Black Country Living Museum Pawnbrokers Shop

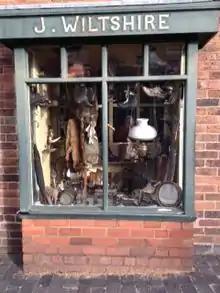
Window of pawnbrokers shop at Black Country Living Museum

Pawnshops prospered in areas where the wages were low and unstable. In the Black Country in 1870 there were 160 pawnbrokers in the area, Walsall had 15 and Wednesbury had 48. For a housewife with a large family to look after it was a constant struggle to make ends meet. It was not uncommon for a family to have linen or clothes that they would pawn as a bridging loan until next payday. The struggling family could pawn their goods on a Monday and could buy them back the following Friday or Saturday. The items pawned were taken as security for a loan, the value of the item was based on what the pawnbroker thought he would get if he sold the item on. In return the customer would receive the loan a ticket. To redeem their pledge the customer had to pay the loan back in full plus any charges this included the valuation of their items and the cost of the ticket.